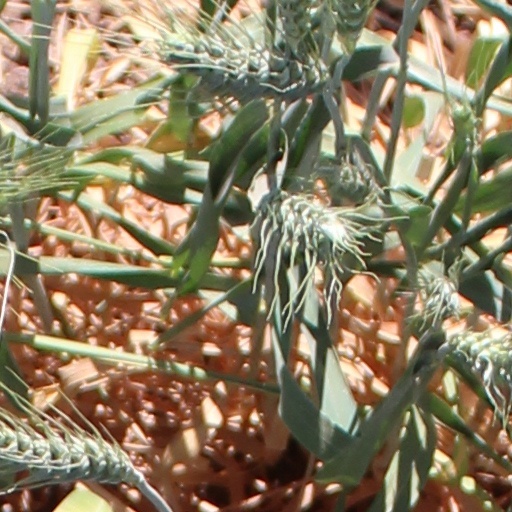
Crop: wheat